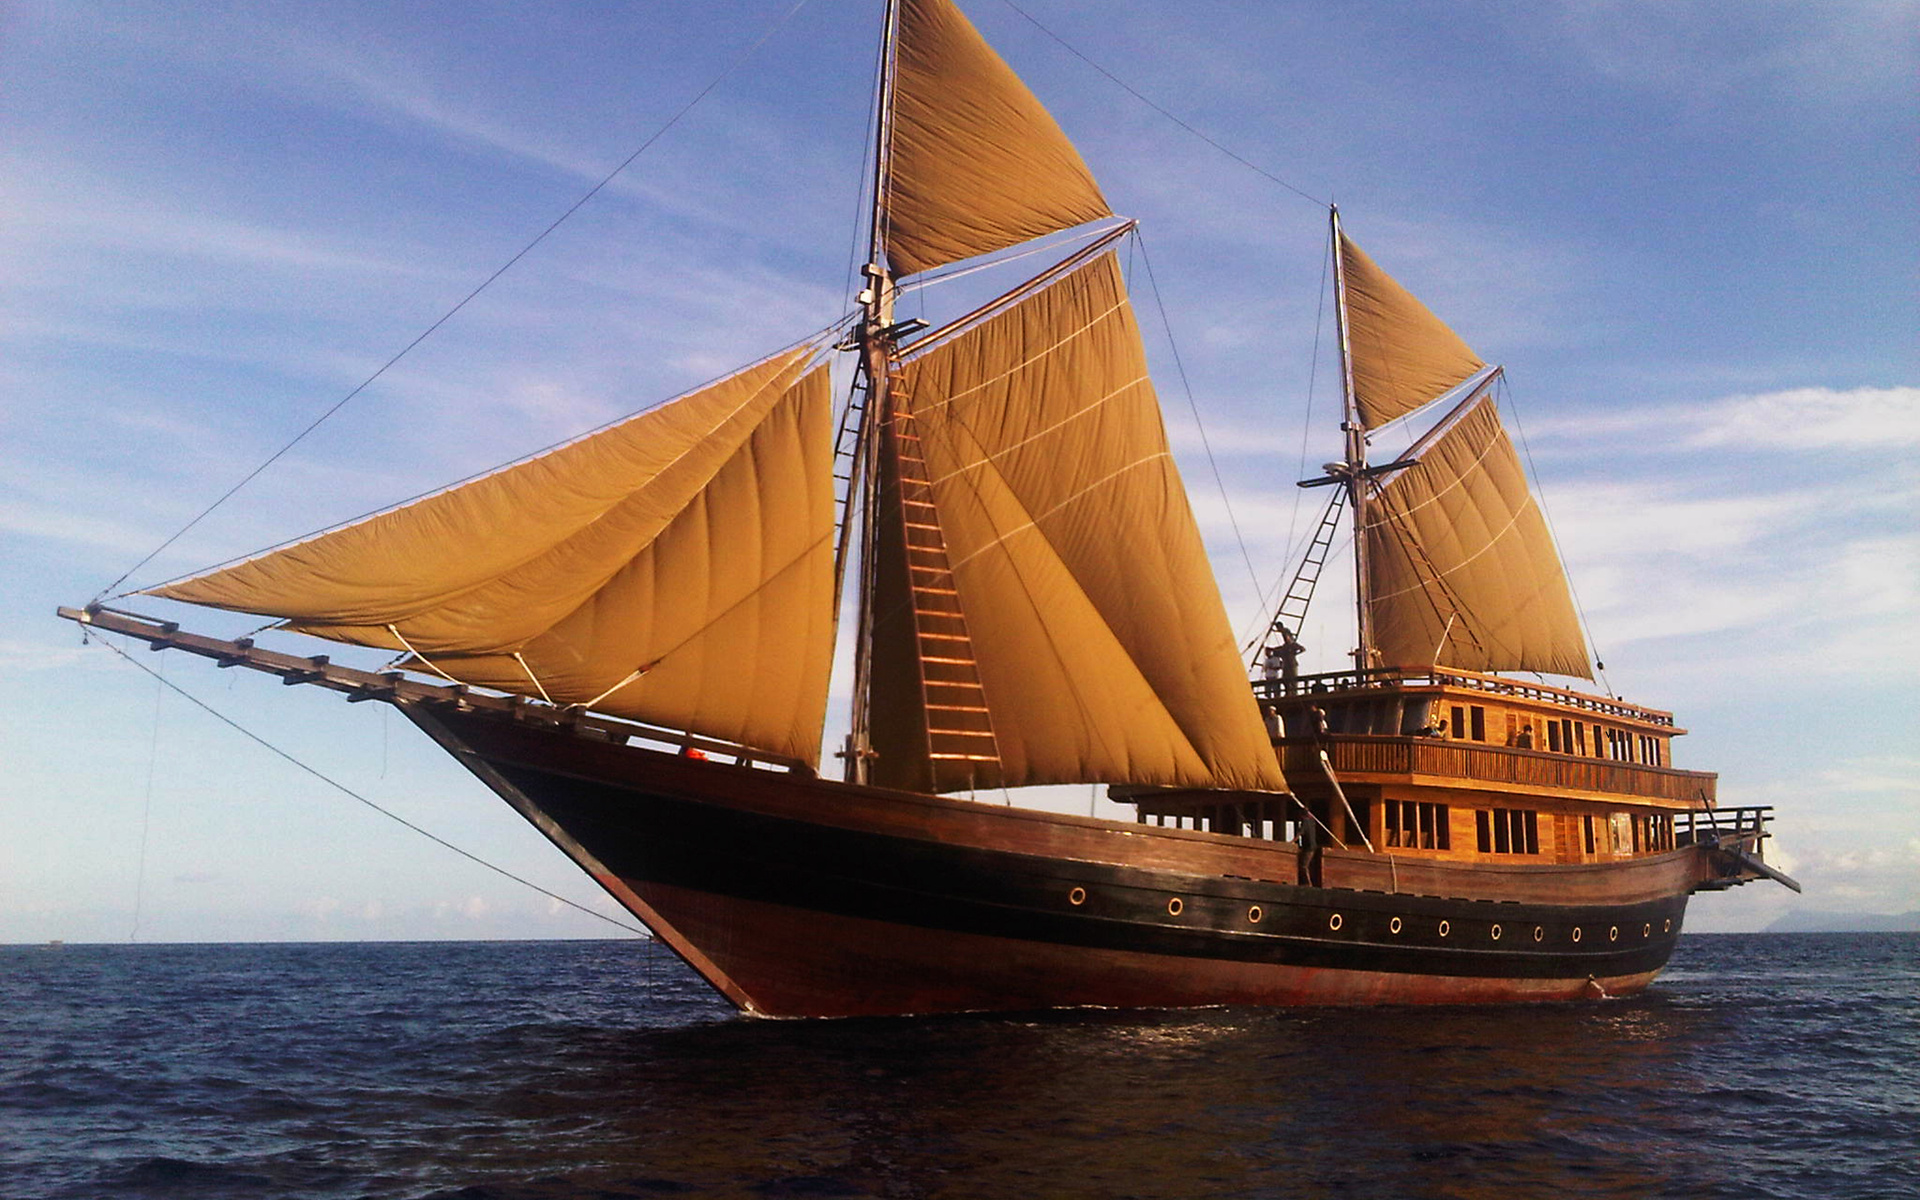
Vehicle type: Ships